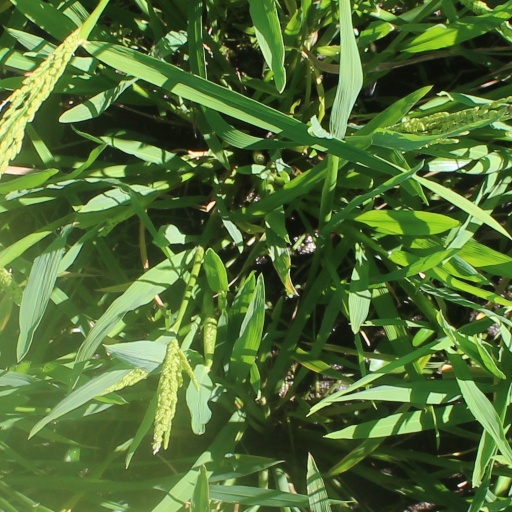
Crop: rice